Supreme Court of the Lithuanian Soviet Socialist Republic

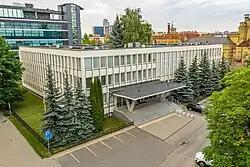
Building of the Supreme Court (build in 1965) next to Lukiškės Prison

The Supreme Court of the Lithuanian Soviet Socialist Republic was the highest court in the Lithuanian SSR. It replaced the Supreme Tribunal of Lithuania in 1940, and was replaced by the Supreme Court of Lithuania in 1990. For most of the Soviet period, there were only two levels of courts in Lithuania – the People's Courts and the Supreme Court.